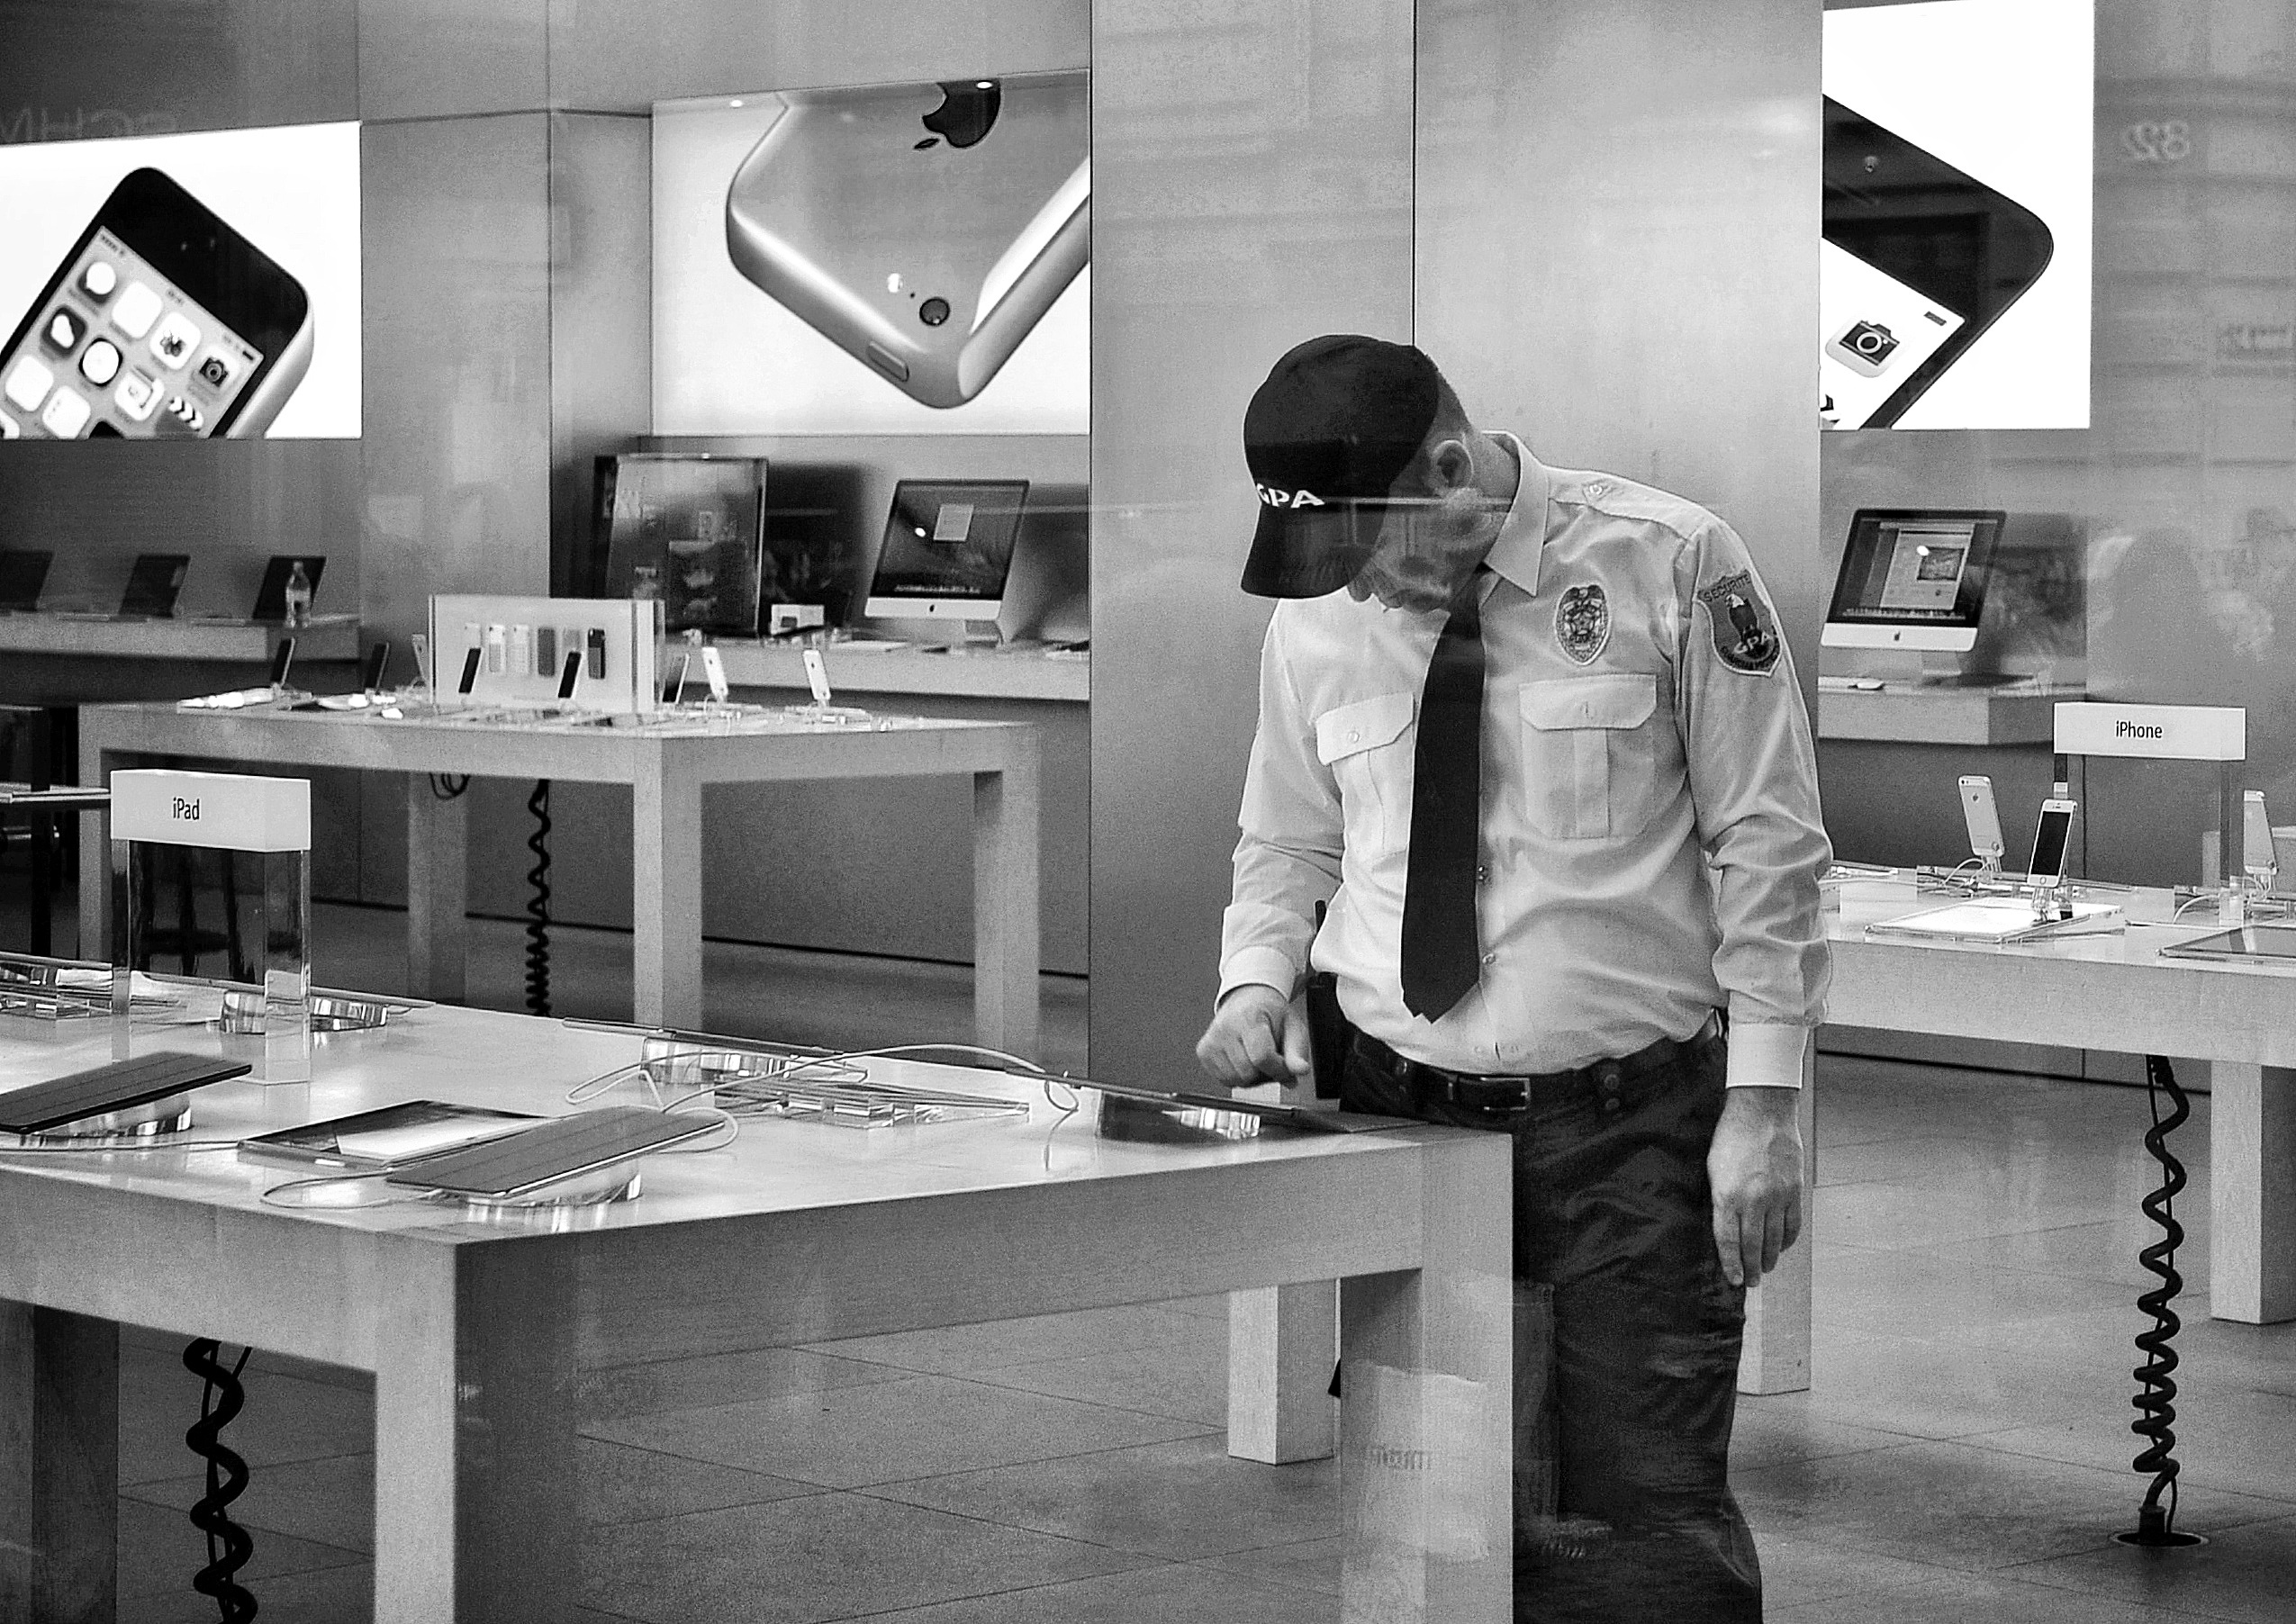
black and white, ipad, white, street, black, room, monochrome, interior design, streetphotography, design, swiss, photograph, streetart, schweiz, switzerland, zri, zurich, streetphoto, schwarzundweiss, stphotographia, streetscene, strassenszene, strassenfotografie, streetlife, streetpix, thomas8047, onthestreets, bahnhofstrasse, streetphotographer, zurichstreet, fascinationstreet, nikond300s, streetartzri, zrichstreetphotography, monochrome photography